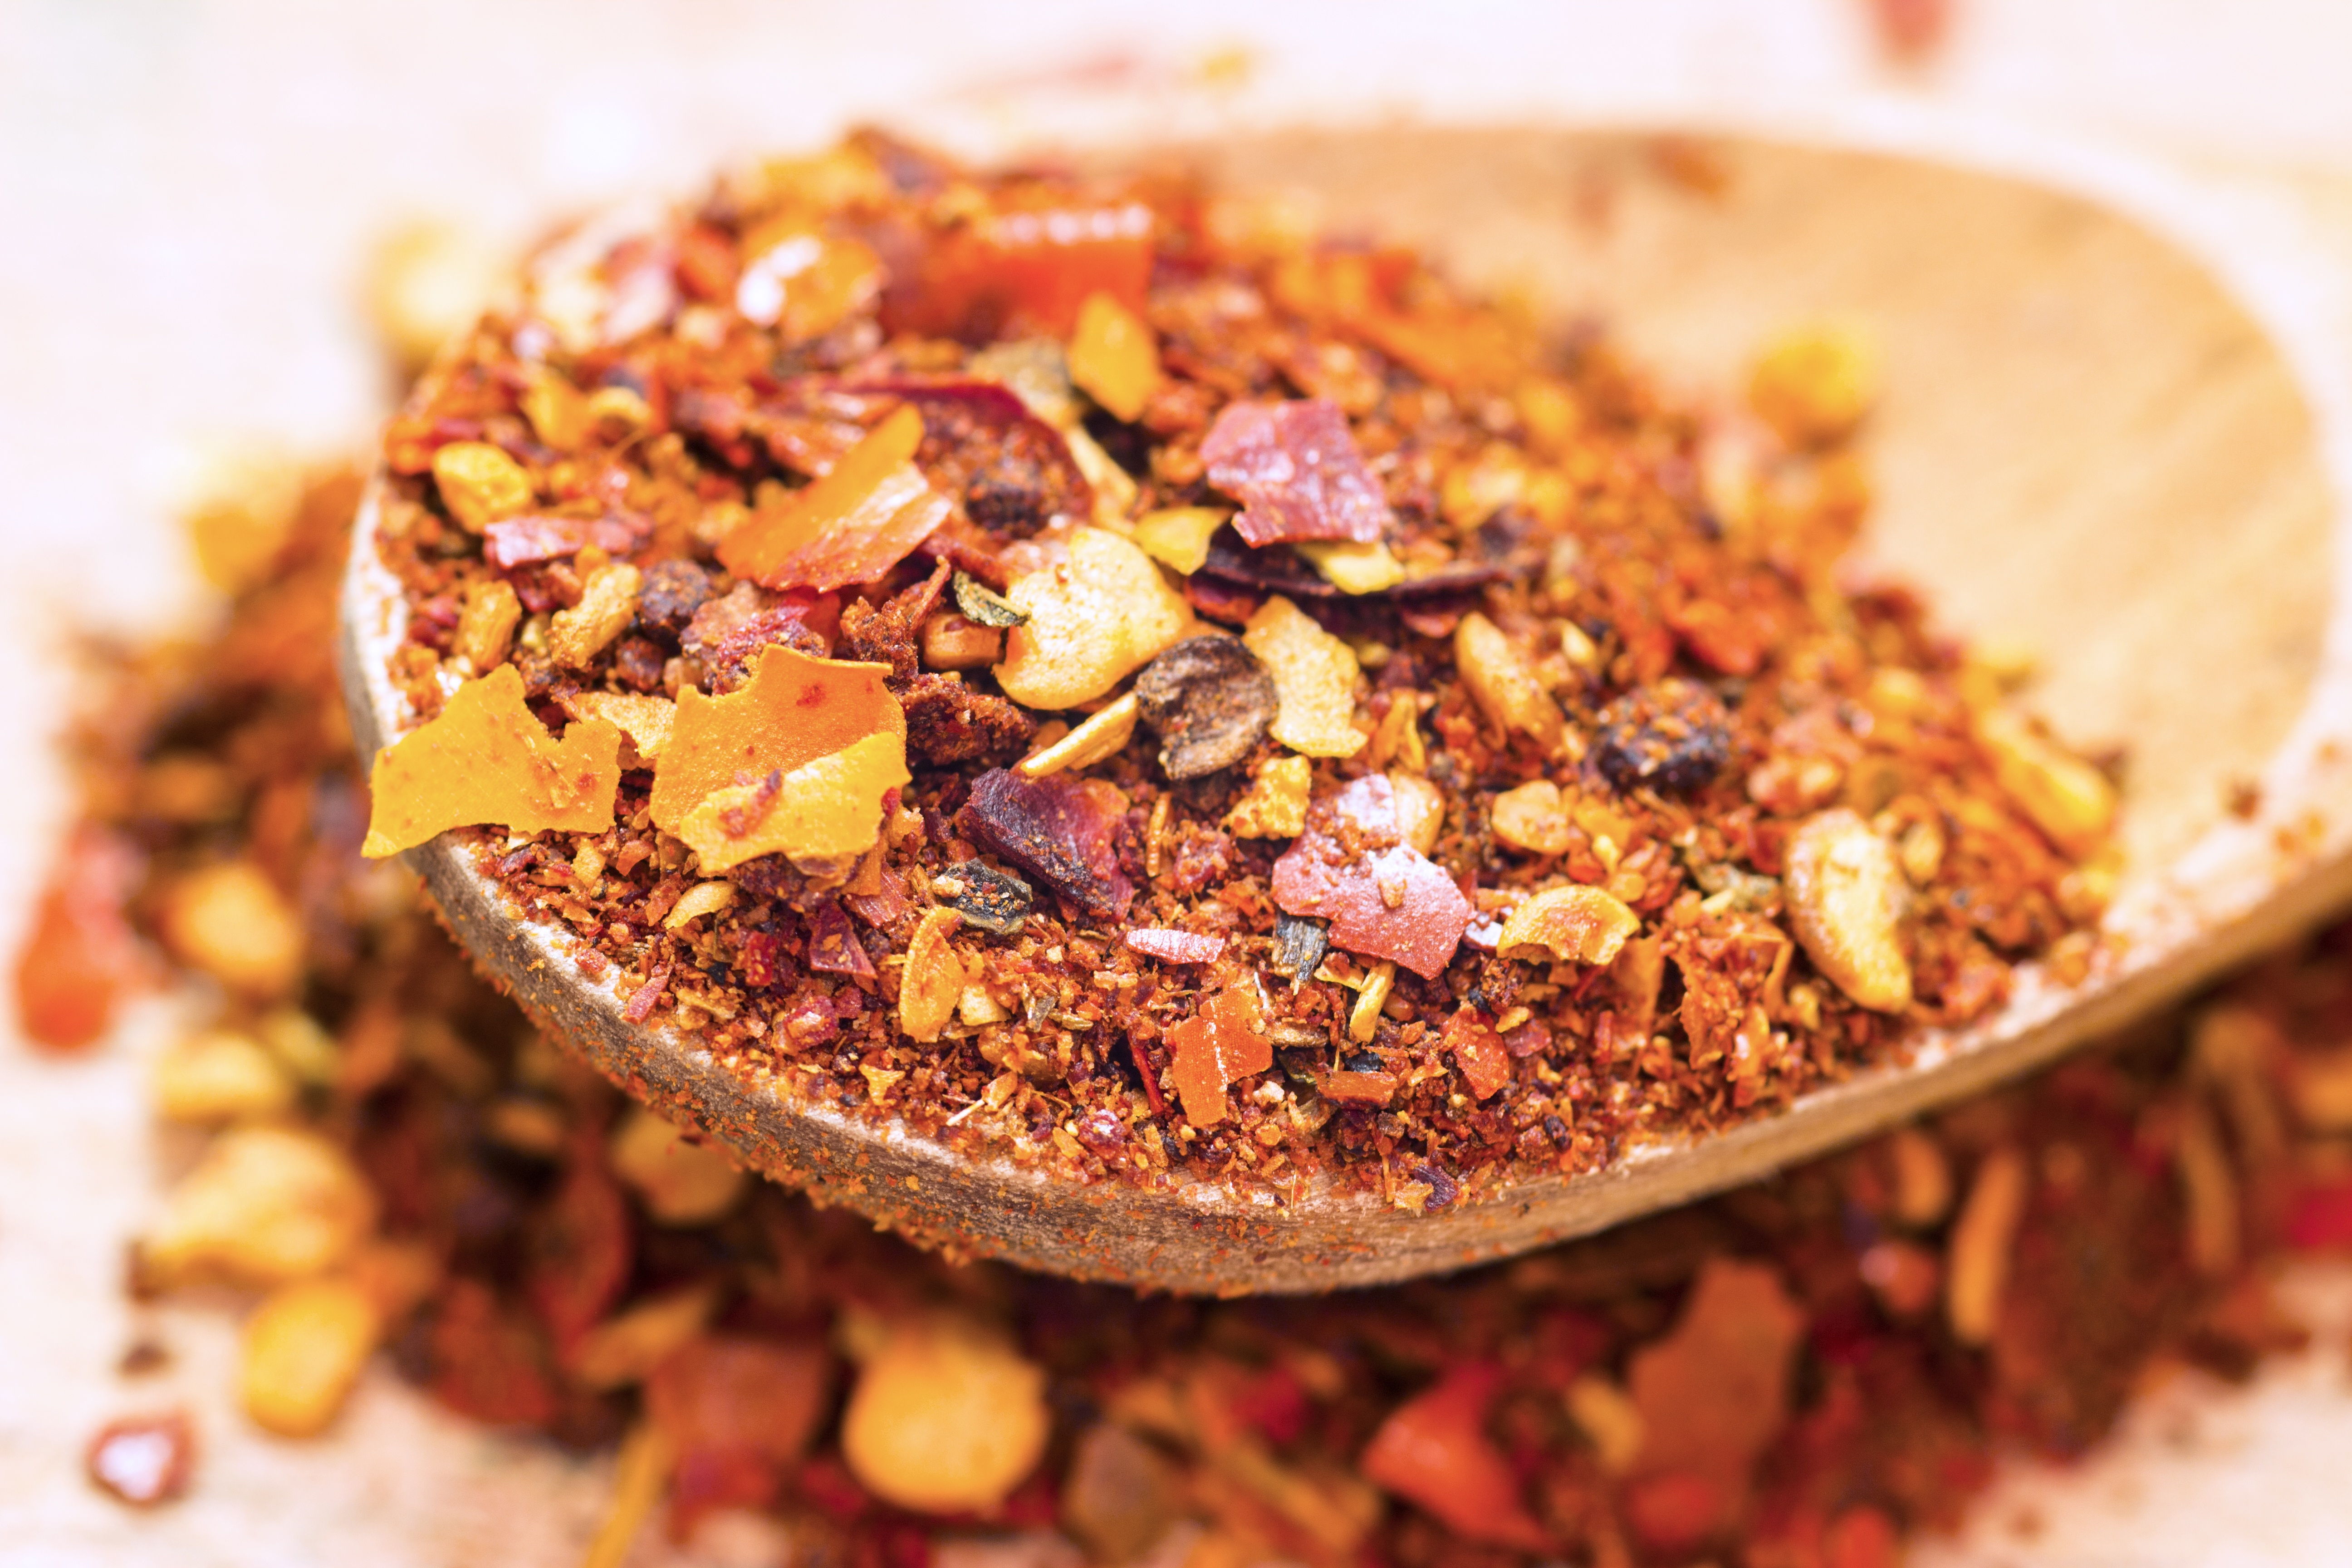
seed, dish, meal, food, pepper, spice, red, ingredient, produce, vegetable, fresh, breakfast, dessert, cuisine, health, heat, chile, granola, spicy, vegetarian, chilli, salsa, vegetarian food, mexican, chilly, paprika, organic, flavor, muesli, breakfast cereal, snack food